Pataas

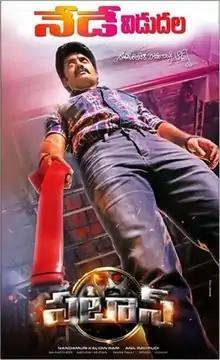
Theatrical release poster

Pataas is a 2015 Indian Telugu-language action comedy film written and directed by debutant Anil Ravipudi and produced by Nandamuri Kalyan Ram under his banner N.T.R. Arts. It stars Kalyan Ram, Shruti Sodhi, Sai Kumar and Ashutosh Rana. Sai Karthik composed the film's music.